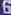
Number: 6